Adam Shankman

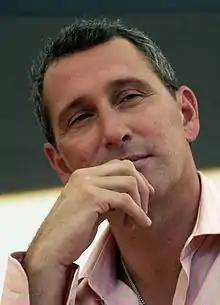
Adam Shankman in 2007

Adam Michael Shankman (born November 27, 1964) is an American film director, producer, writer, dancer, author, actor, and choreographer. He was a permanent judge on seasons 6–7 of the television program "So You Think You Can Dance". He began his professional career in musical theater and was a dancer in music videos for Paula Abdul and Janet Jackson. Shankman has choreographed dozens of films and directed several feature-length films, including "A Walk to Remember", "Bringing Down the House", "The Pacifier", and the musicals "Hairspray, Rock of Ages" and "Disenchanted".